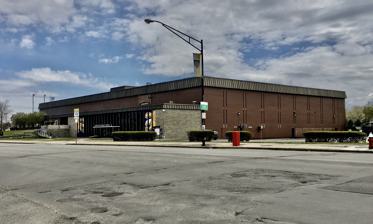
Building: Koessler Athletic Center
Country: United States of America
Year built: 1968
Multi-purpose arena in Buffalo, New York Koessler Athletic Center Location 1829 Main Street Buffalo, NY 14208 Owner Canisius College Operator Canisius College Capacity 2,196 Construction Built 1968 Construction cost $3 million ($26.3 million in 2023 dollars ) Tenants Canisius Golden Griffins ( NCAA ) (1999–present) Buffalo Stampede ( PBL ) (2009–2010) 42°55′15″N 78°51′27″W / 42.920919°N 78.85754°W / 42.920919; -78.85754 Koessler Athletic Center is a 2,196-seat multi-purpose arena in Buffalo, New York on the campus of Canisius College . Built in 1968 at a cost of $3 million, it is home to the Golden Griffins men's and women's basketball , and women's volleyball teams. It was previously home to the Buffalo Stampede of the Premier Basketball League in 2009 and 2010. See also List of NCAA Division I basketball arenas References